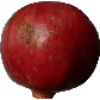
Label: pomegranate